Granvin Fjord

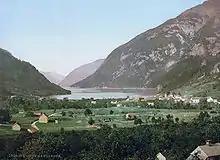
The Granvin Fjord at the end of the 1800s

The Granvin Fjord is an arm of the Hardanger Fjord in the municipalities of Granvin and Ullensvang in Vestland county, Norway. The fjord is about long and its width is mostly less than . It has its inlet at the part of the Hardanger Fjord known as the Inner Samla Fjord between two small peninsulas: "Furenes" by the village of Tjoflot on the east side and "Håstabbenes" on the west side. From there, the fjord runs in a northeast direction to the village of Granvin at the head of the fjord. The fjord has steep sides and is bordered by mountains up to high.